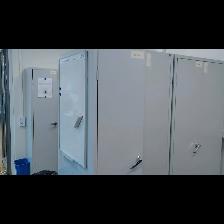
Label: NonHuman